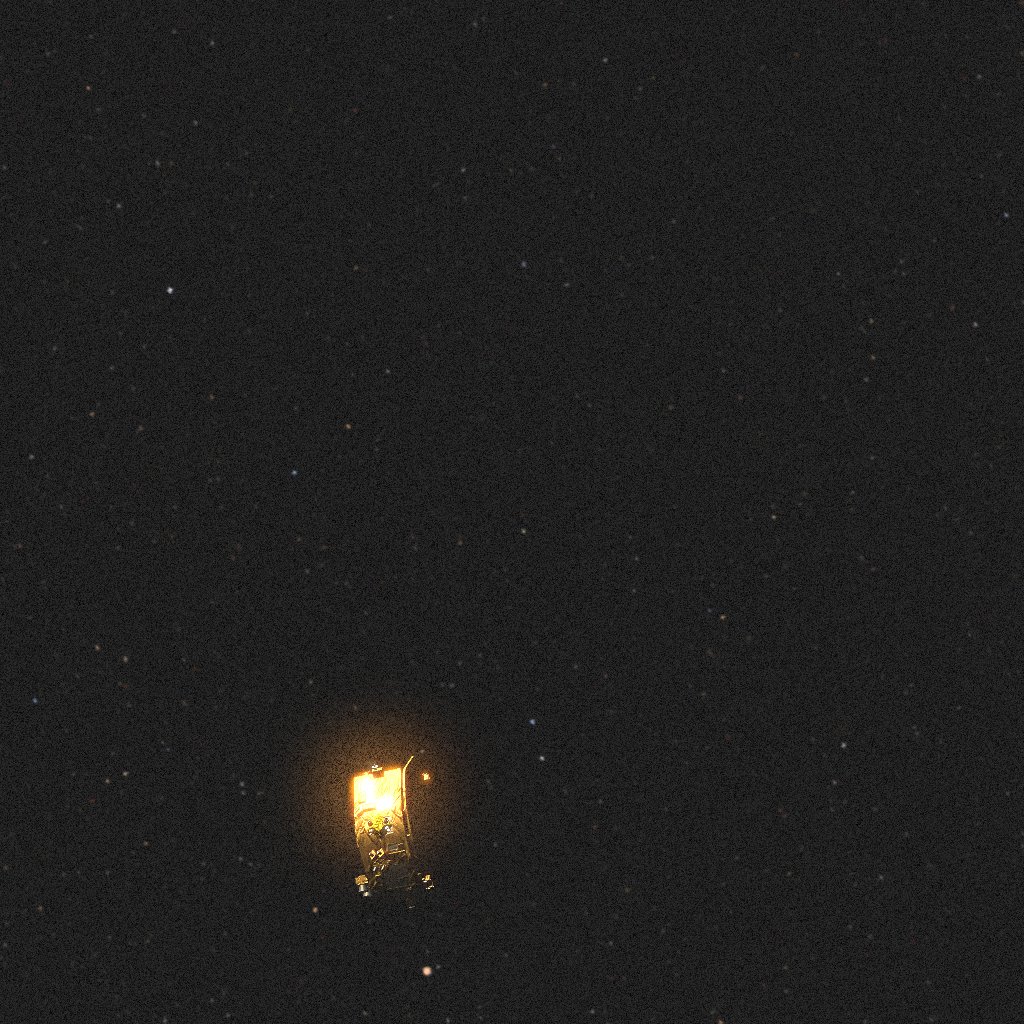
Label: lisa_pathfinder